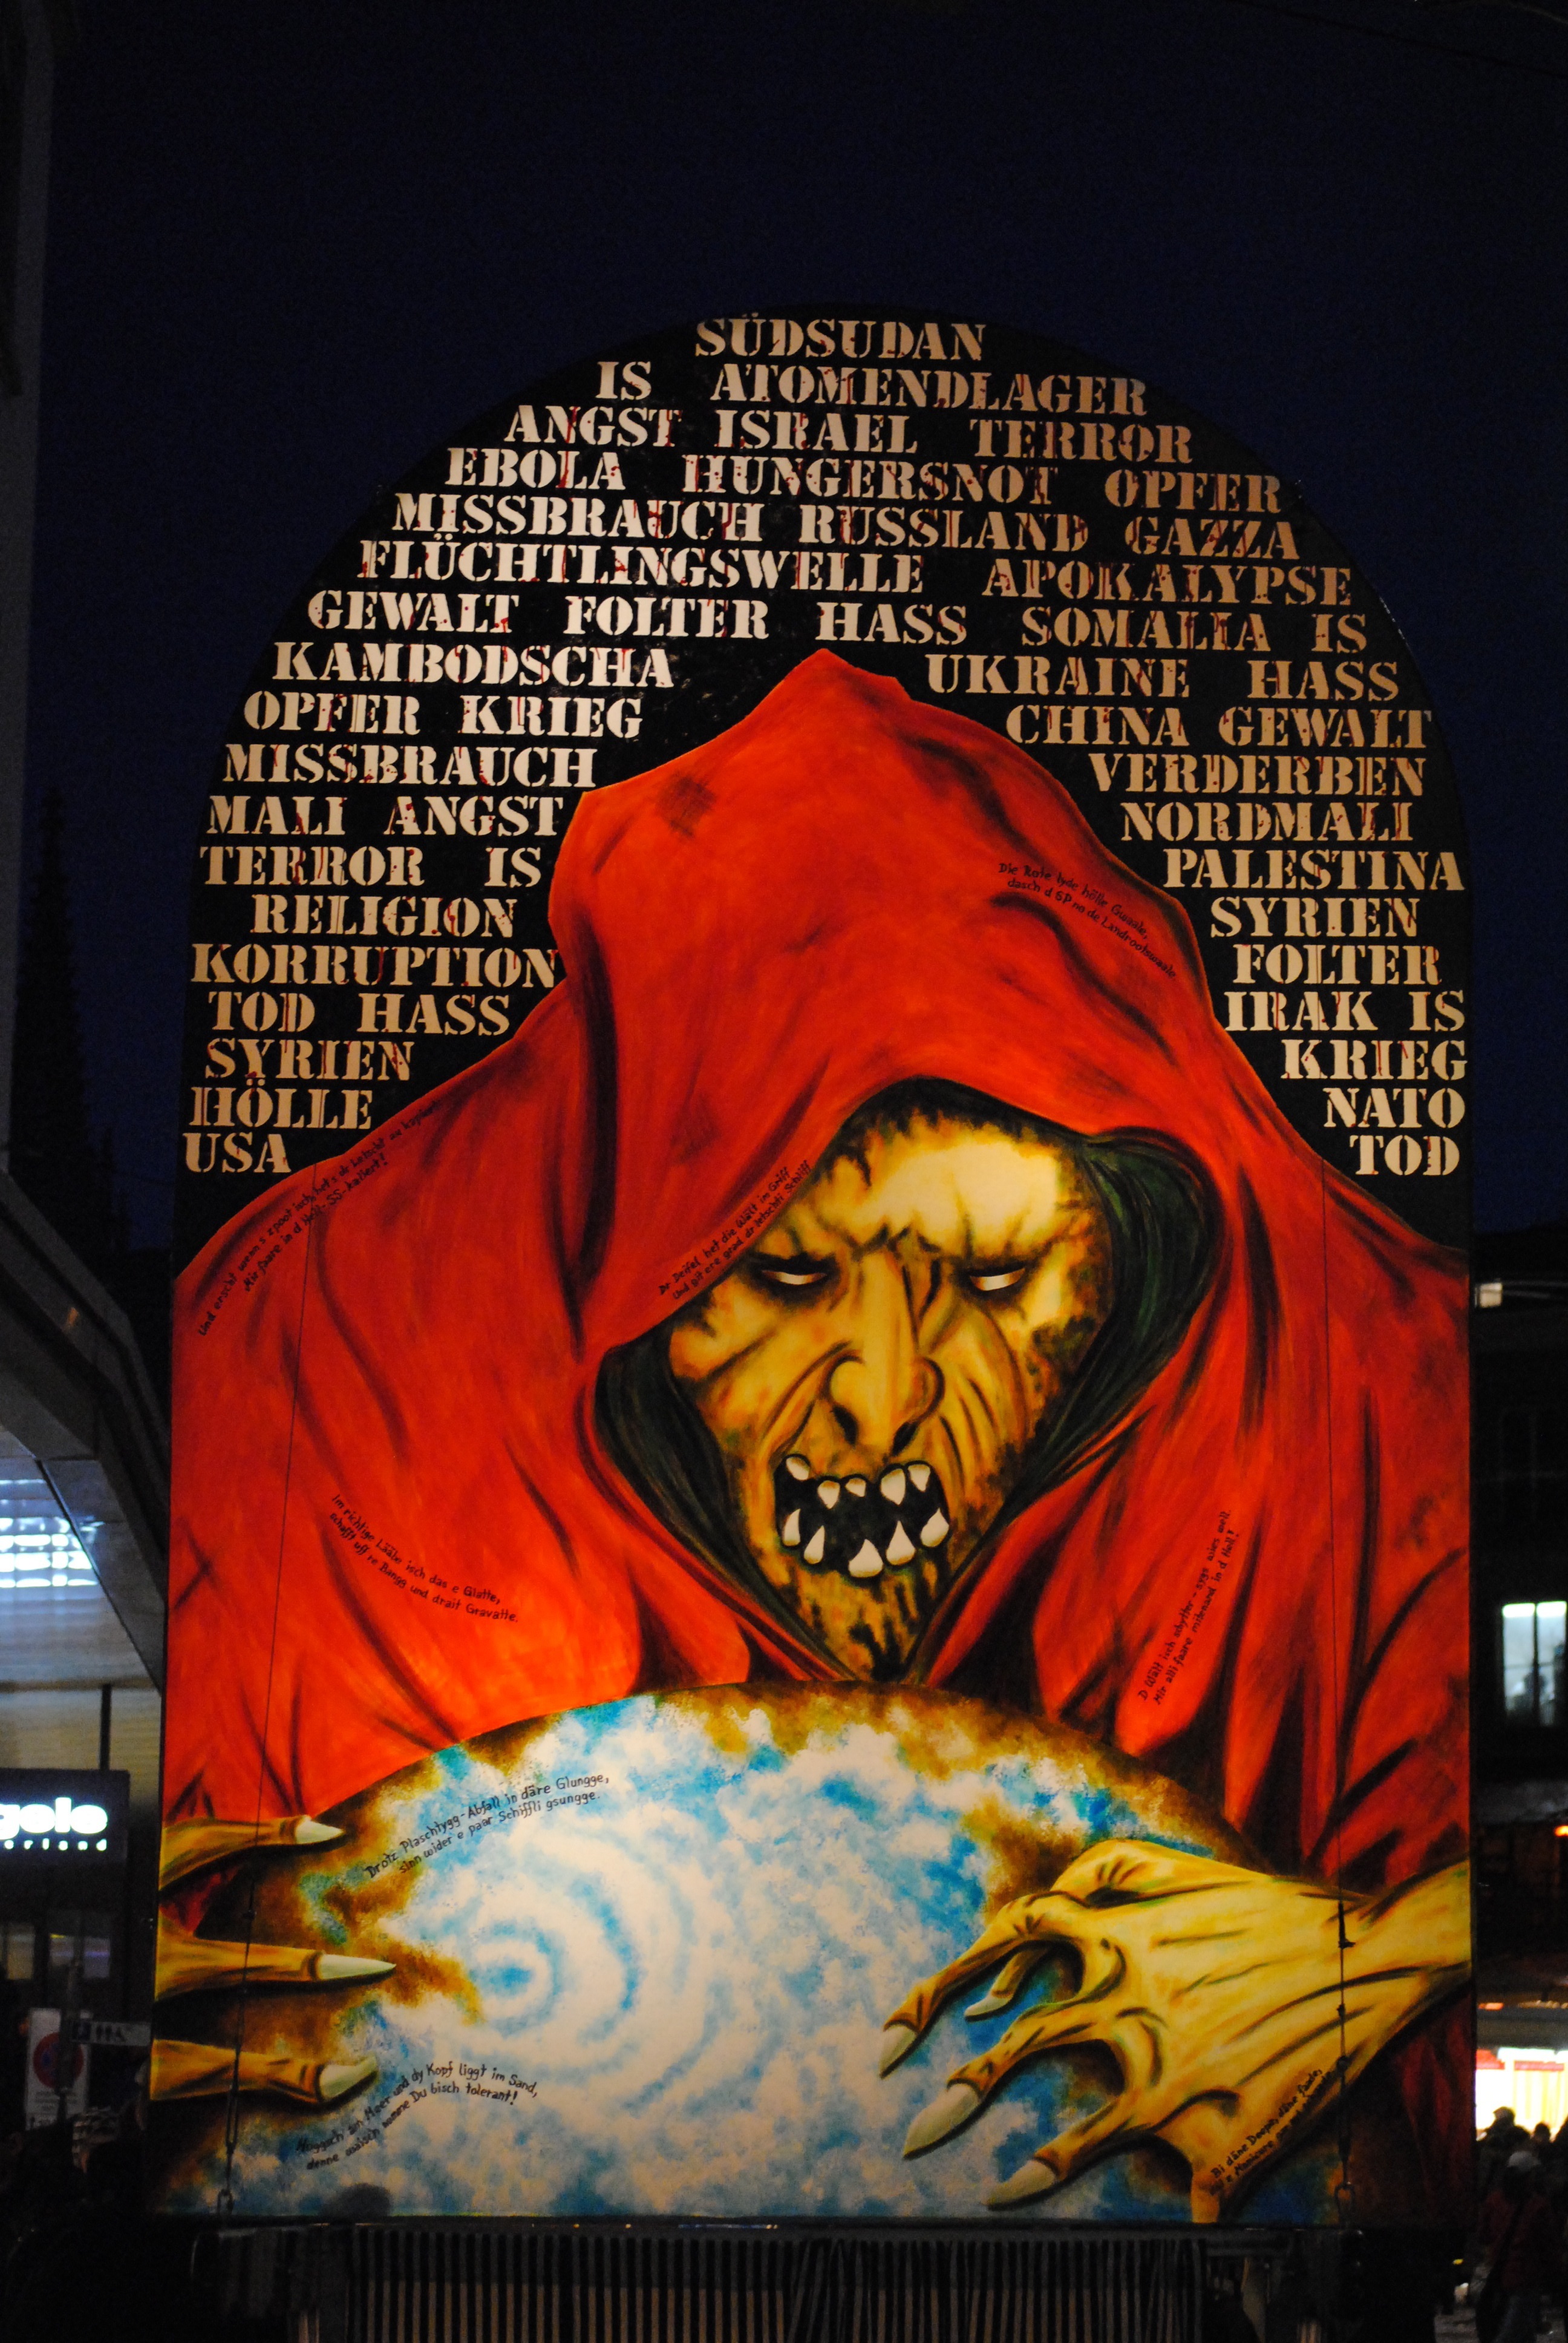
advertising, lantern, carnival, color, painting, art, illustration, mural, poster, modern art, album cover, basler fasnacht 2015